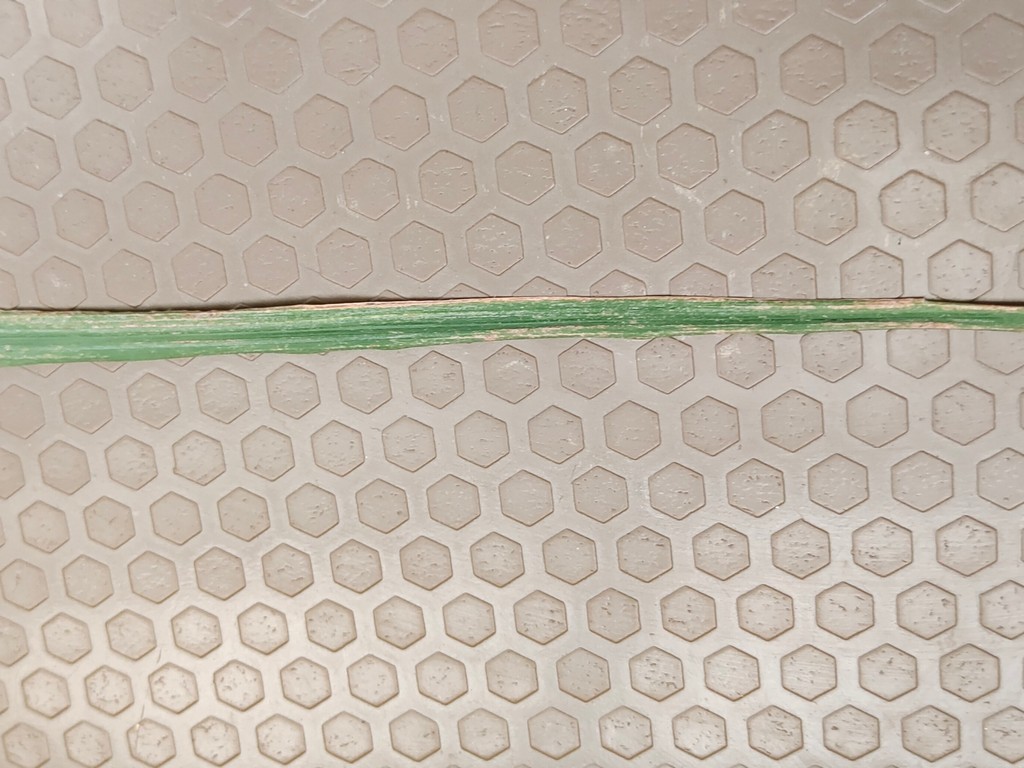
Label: Unhealthy